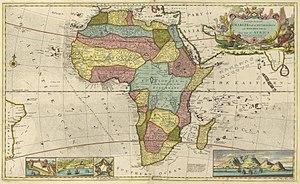
Le Jérid ou Djérid, littéralement « palme de dattier », est une région semi-désertique s'étendant au sud-ouest de la Tunisie et comprenant une partie en Algérie et en Libye. Administrativement, cette région naturelle est le cœur du gouvernorat de Tozeur.